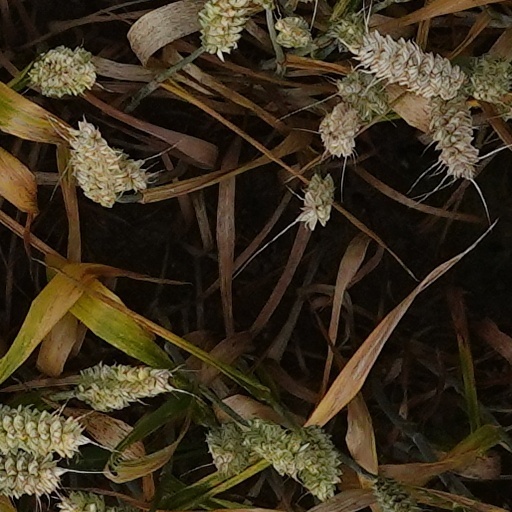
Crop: wheat